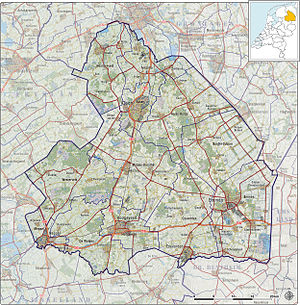
Drenthe / Geografi
Topografisk kort over Drenthe, 2013.
Drenthe er en nederlandsk provins, beliggende i den nordøstlige del af Nederlandene.